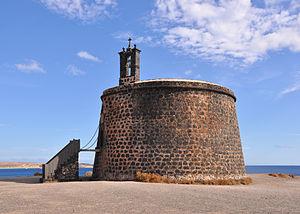
Playa Blanca (Yaiza, Lanzarote, Îles Canaries)